Lotanna

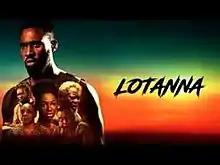
Lotanna Movie Poster

Lotanna is a 2017 Nigerian crime drama film, directed by Toka McBaror. The film stars Chris Okagbue as the title character. The film had its worldwide release on 8 April 2017 at Eko Hotel and Suites, Lagos, Nigeria. The original soundtrack for the film was done by Naeto C and Praiz, and was well received by film critics as a high-point in the film.